Natalia Podolskaya

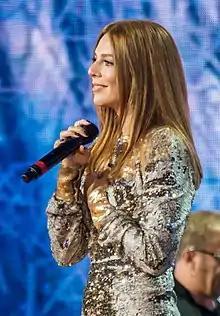
Podolskaya performing in 2017

Natalia Yuryevna Podolskaya (Natalla Padolskaja, Belarusian: "Натальля Юр'еўна Падольская", Russian: "Наталья Юрьевна Подольская", born 20 May 1982) is a Belarusian singer who performed for Russia at the 2005 Eurovision Song Contest and was ranked No. 15. In 2008, she became a Russian citizen. In 2015, she won the Golden Gramophone Award.